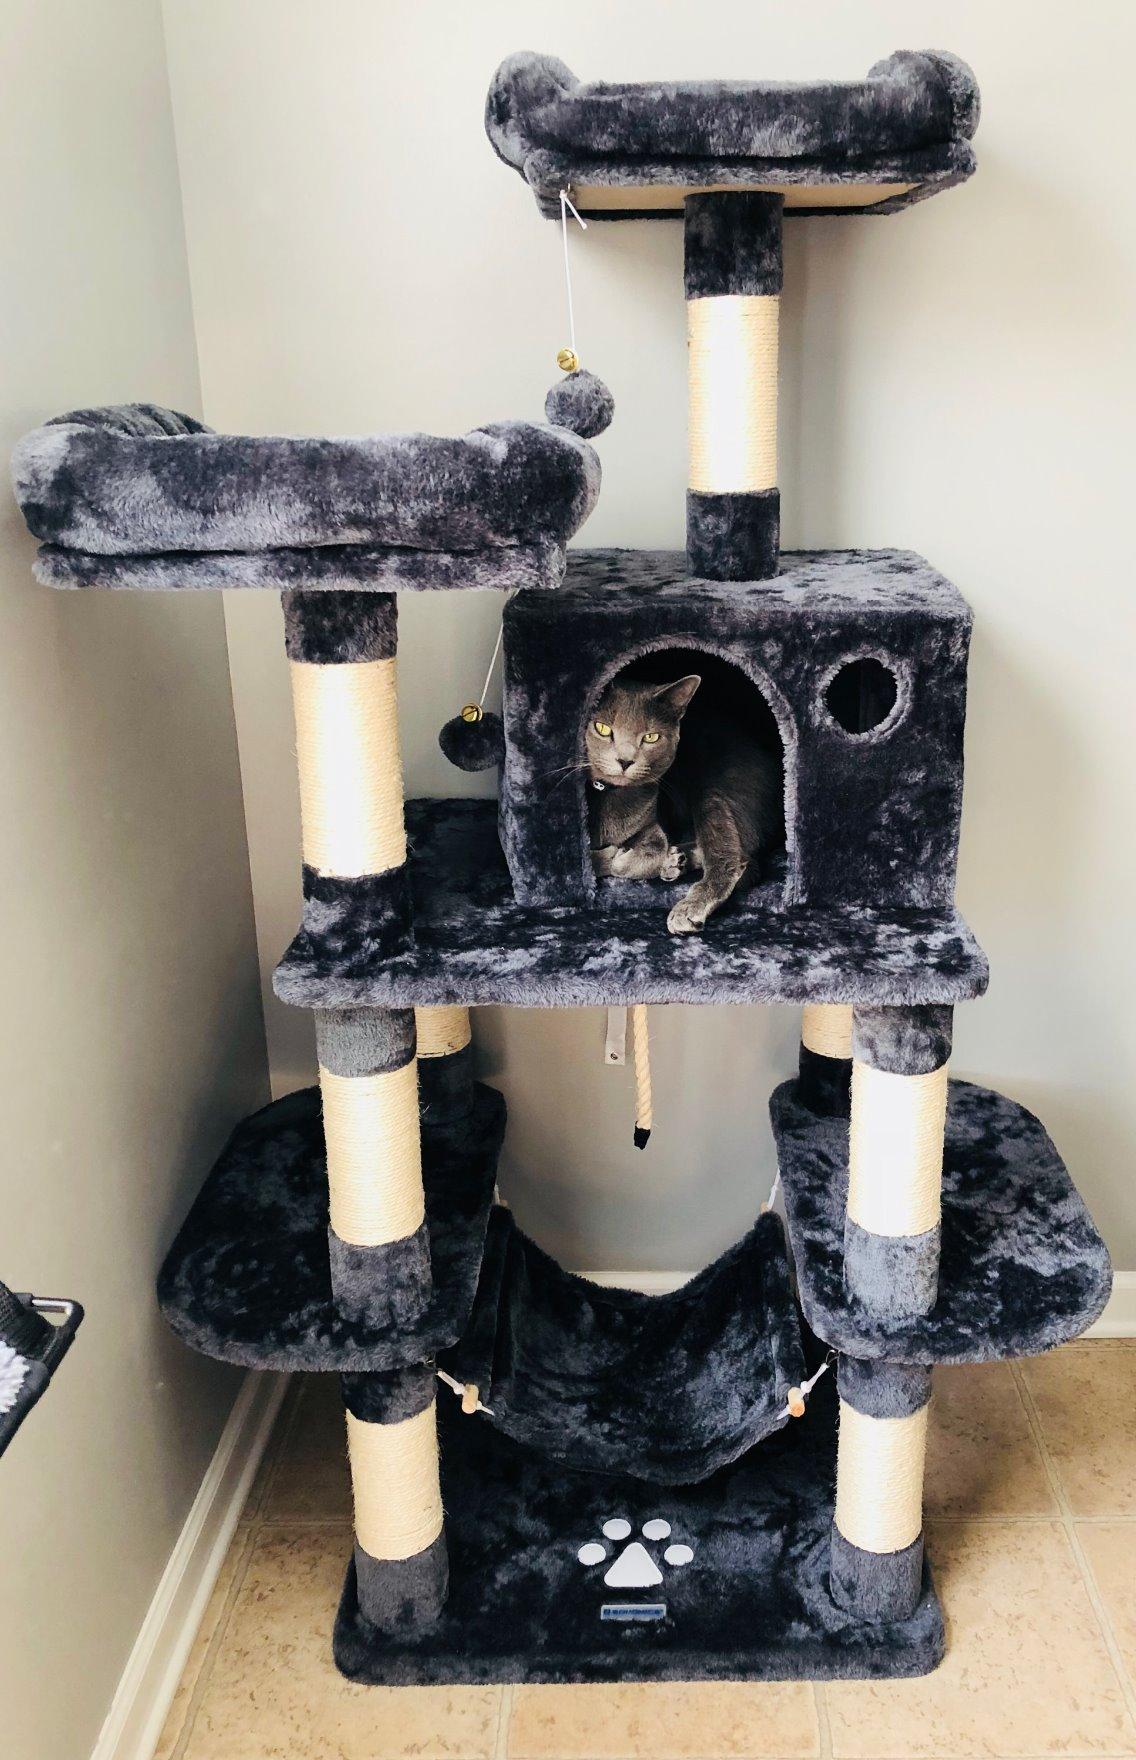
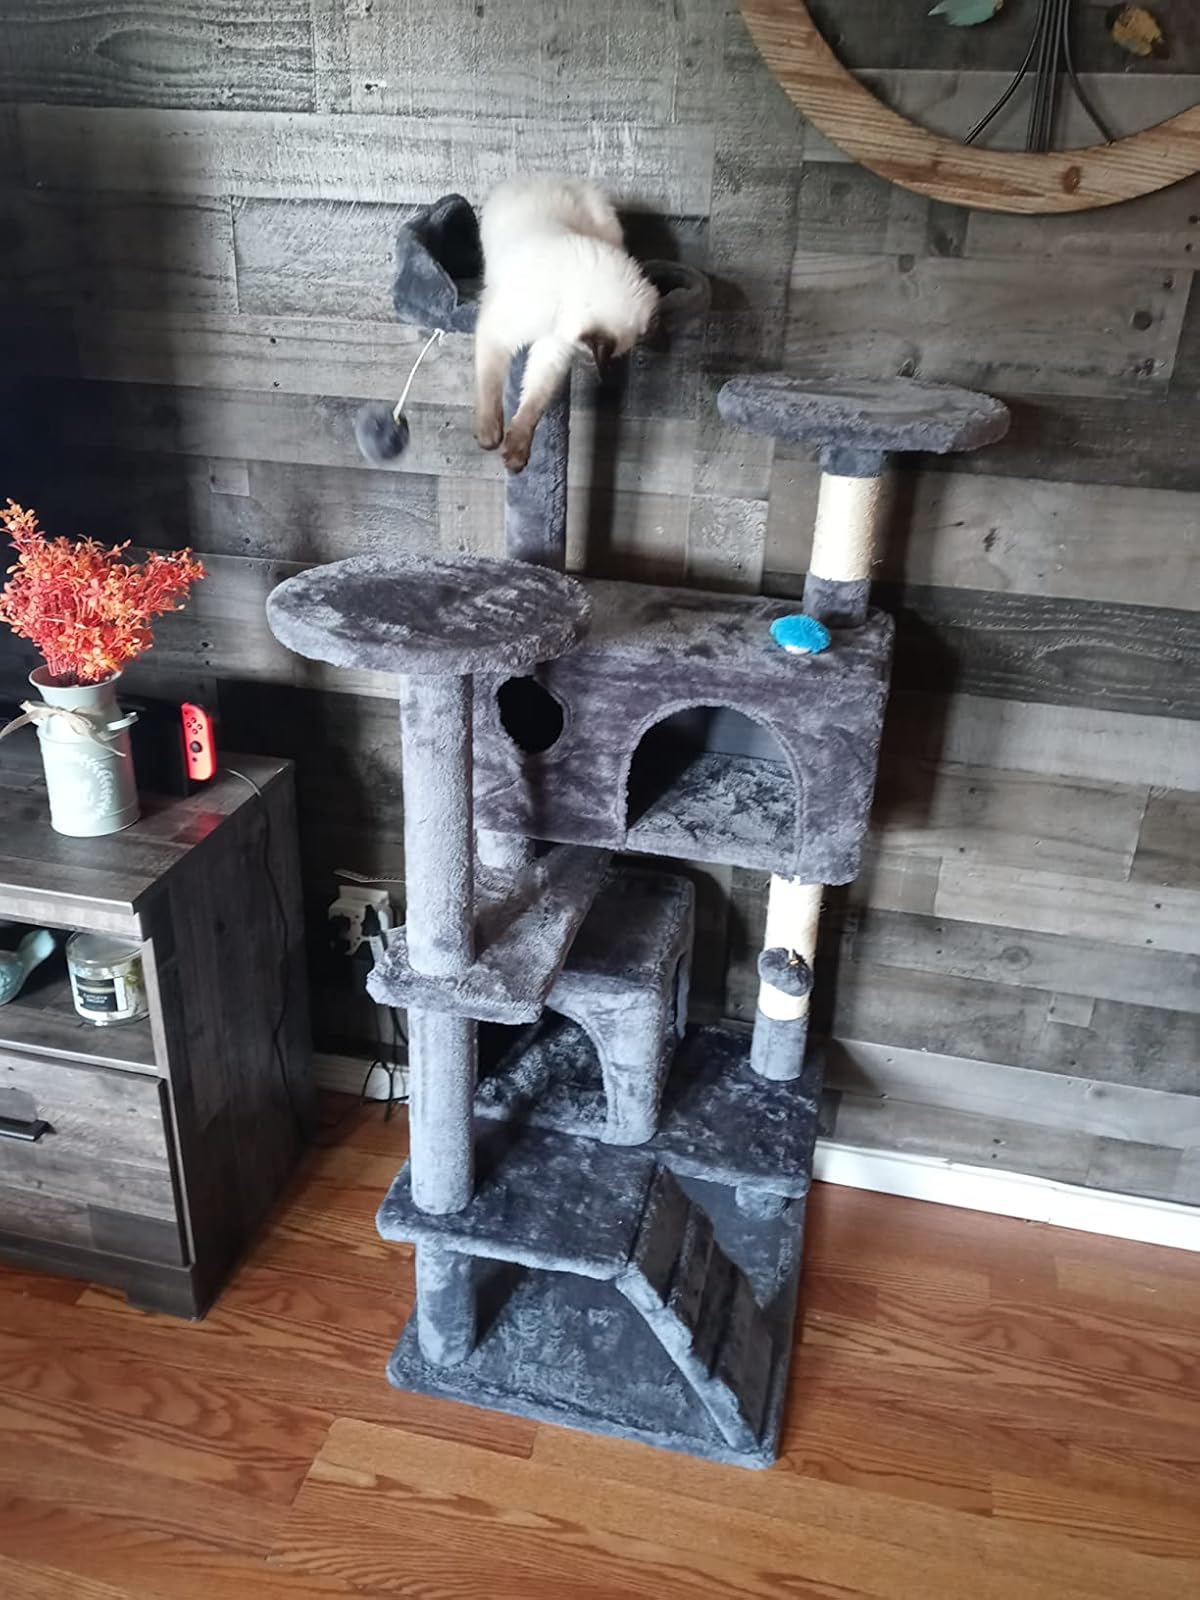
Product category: items_cat tree
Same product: no